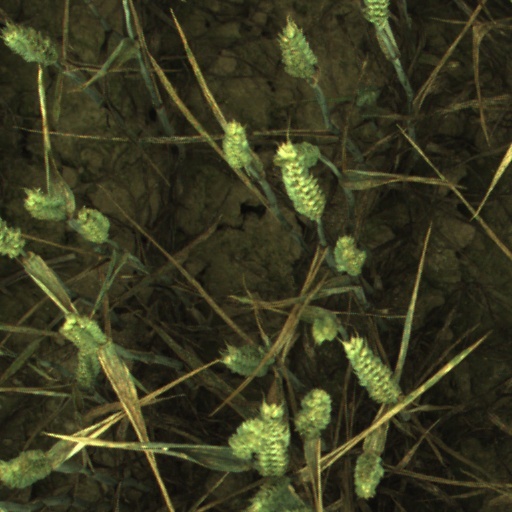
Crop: wheat